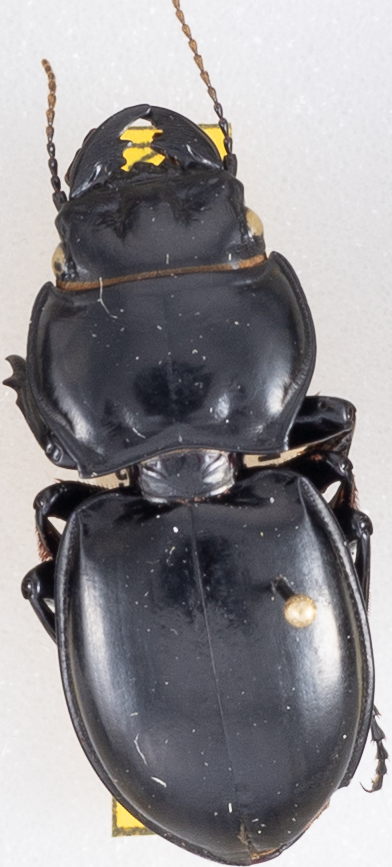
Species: Pasimachus californicus
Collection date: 2019-10-02
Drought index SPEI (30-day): -0.54
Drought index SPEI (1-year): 2.09
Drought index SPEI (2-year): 1.13